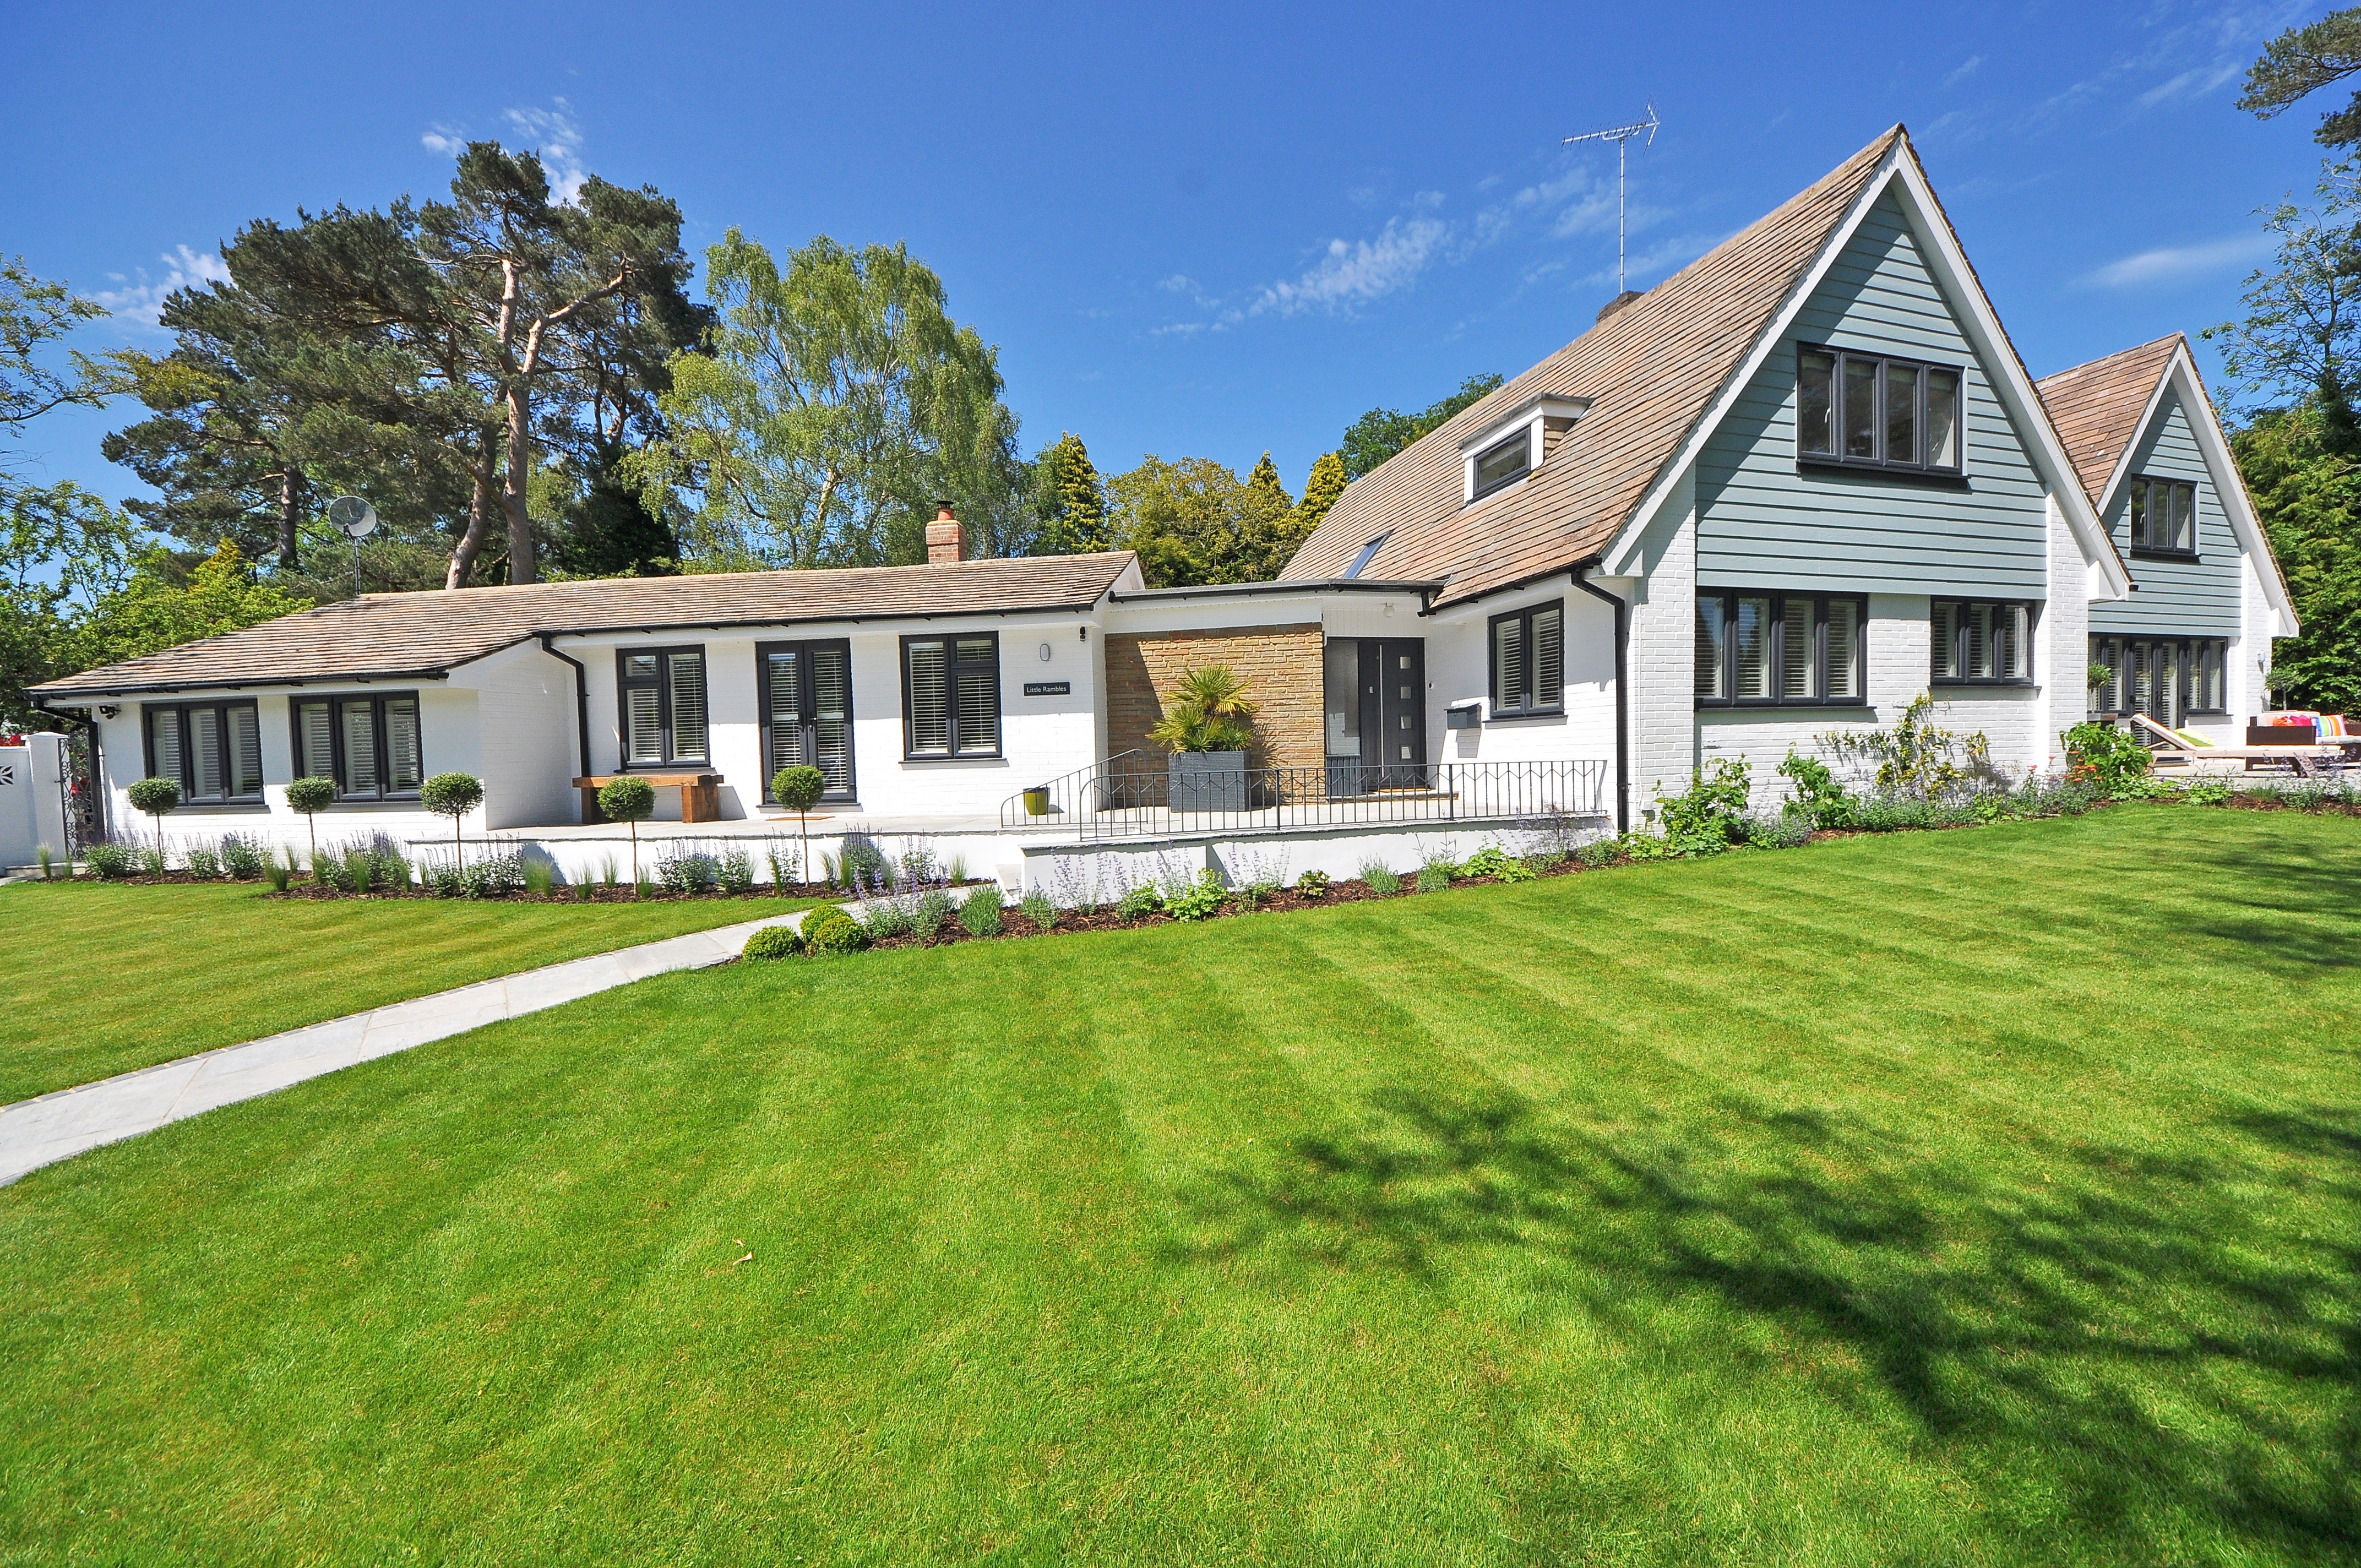
grass, architecture, farm, lawn, villa, mansion, house, building, home, suburb, cottage, backyard, facade, property, garden, modern, sunny, landscaping, gardening, farmhouse, estate, contemporary, yard, siding, real estate, house exterior, modern house exterior, beautiful home, new england style, luxury home exterior, exterior home, residential area